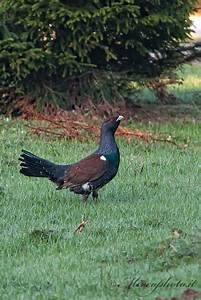
Label: gallina